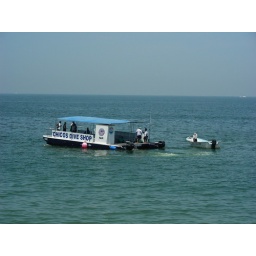
PADI Certified apparently , just make sure they don't leave you in the water and sail off